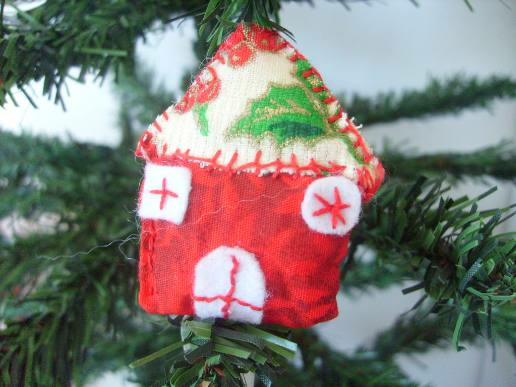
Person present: No